Human Cannonball (Marvel Comics)

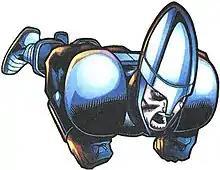
The Human Cannonball as depicted in "The Incredible Hulk" #471 (October 1998).

Human Cannonball (Jack Pulver) is a supervillain appearing in American comic books published by Marvel Comics.